Odsonne Édouard

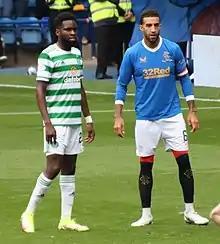
Edouard (left, with Connor Goldson) playing in his last game for Celtic, a derby against Rangers on 29 August 2021.

In March 2021, Édouard was awarded Scottish Premiership Player Of The Month for February 2021, after scoring seven goals in as many league matches including braces against St. Johnstone and Kilmarnock. Even though Celtic ended the 2020–21 season trophyless, Édouard however won the top scorer award in the 2020–21 Scottish Premiership in a second consecutive season and was named on the PFA team of the year. He ended the season with 22 goals in 40 matches in all competitions.